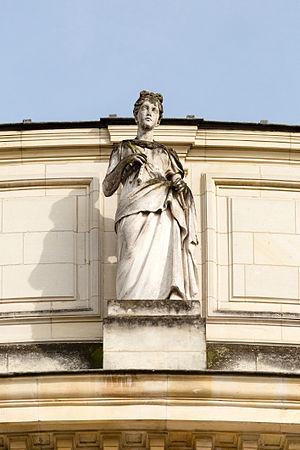
L’opéra de Rennes est une salle à l'italienne située dans le centre-ville de Rennes. Il a été dessiné par Charles Millardet et bâti par Pierre Louise au XIXᵉ siècle. Il est situé place de la Mairie, dont il constitue l'essentiel du côté oriental face à l’hôtel de ville.